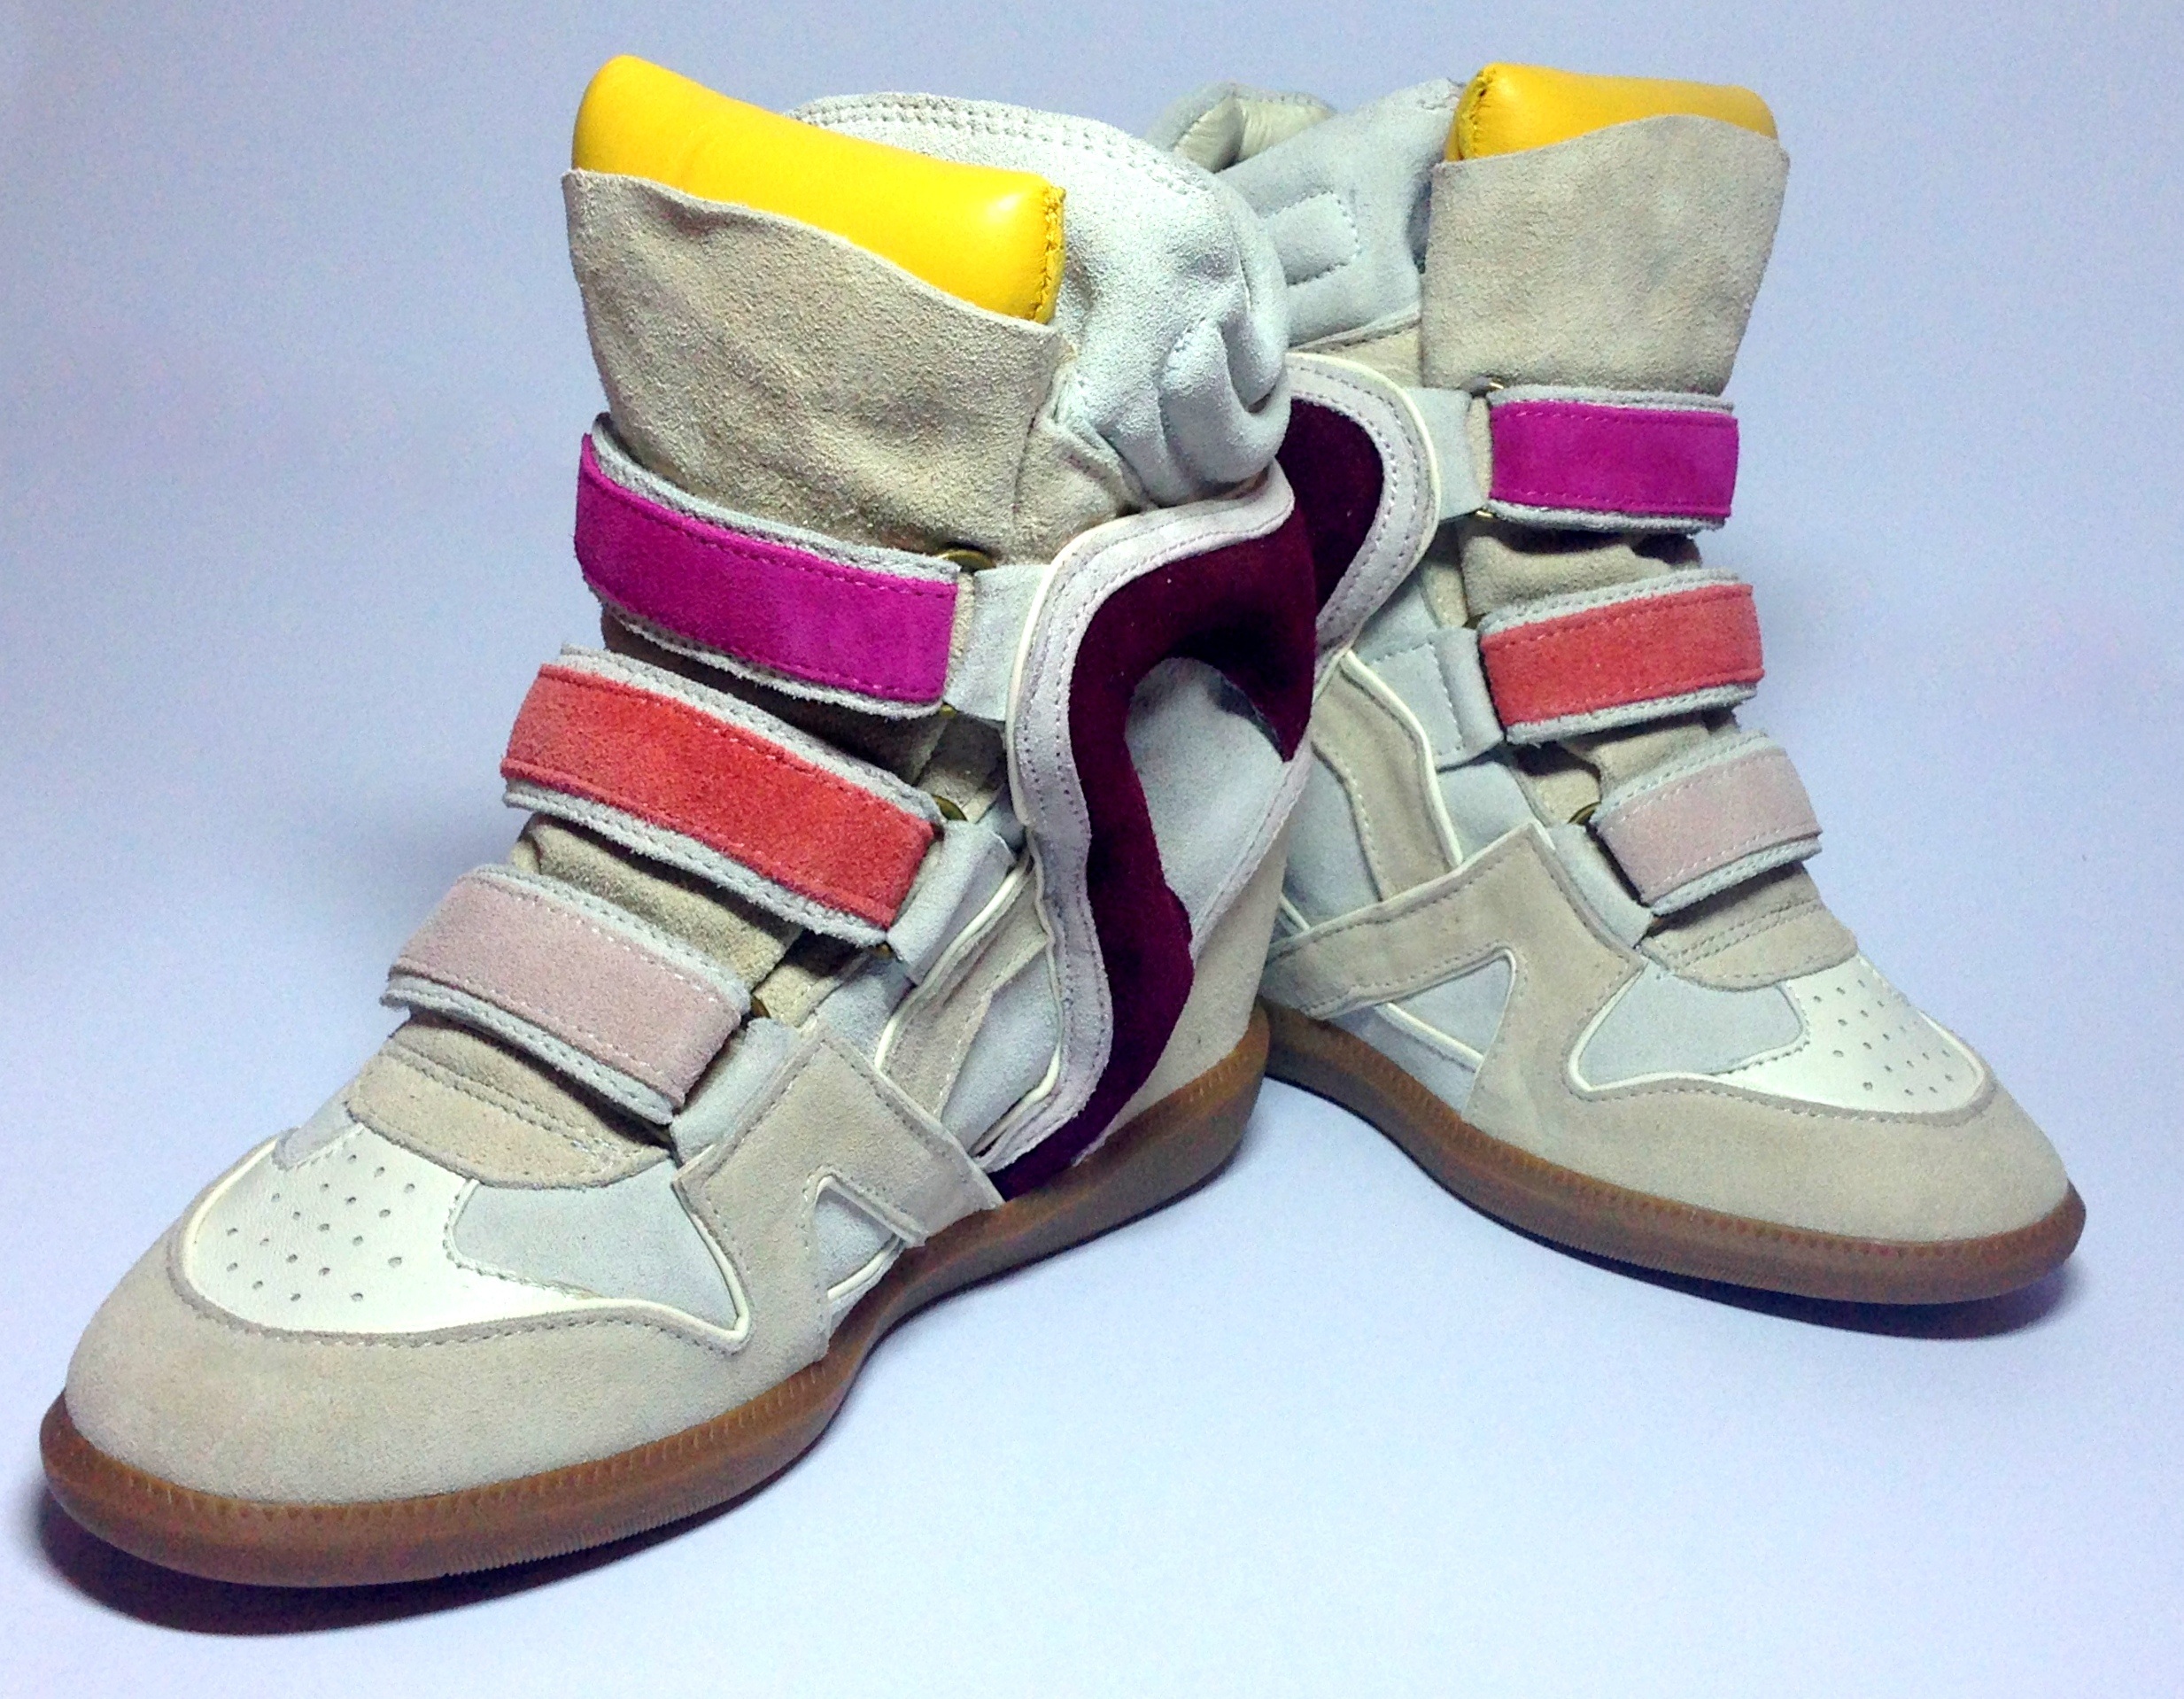
shoe, leather, boot, leg, spring, sneakers, footwear, outdoor shoe, snow boot, isabel marant, isabelle maranta